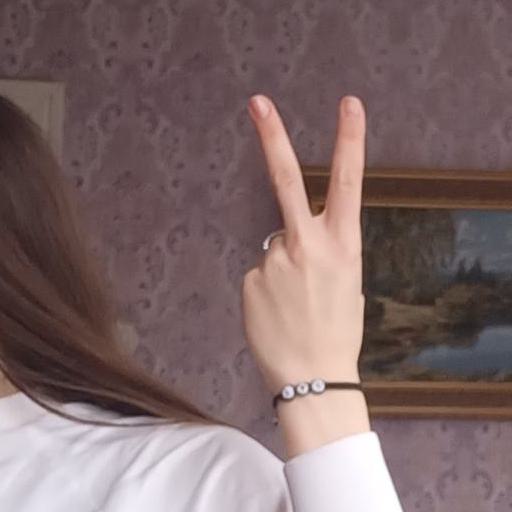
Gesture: peace_inverted